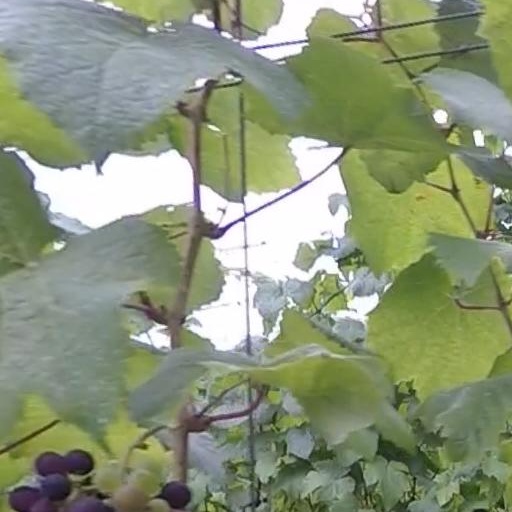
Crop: grape